Trilokinath Temple, Mandi

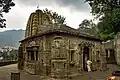

The Trilokinath Temple in Mandi, Himachal Pradesh, is dedicated to the Hindu god Shiva. It contains a three-faced murti (image) of Shiva, which is the origin of the name Trilokinath, "Lord of Three Worlds".